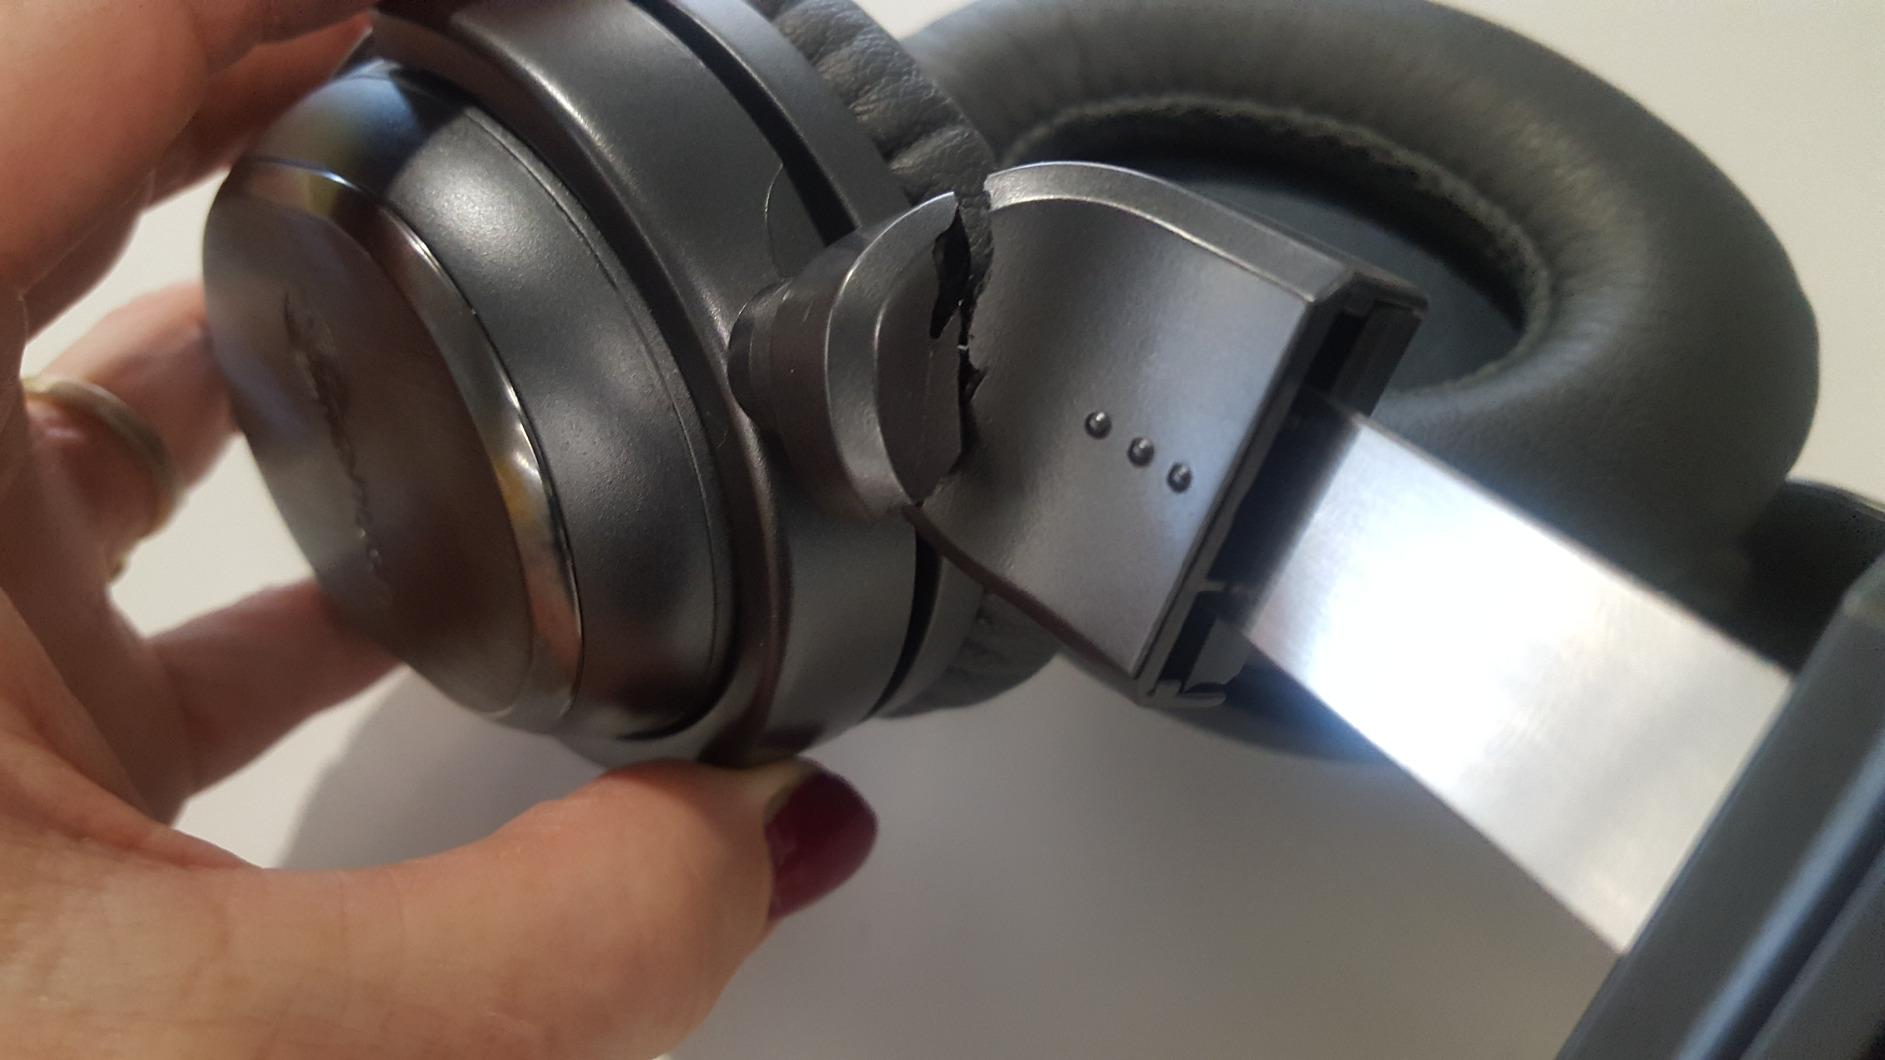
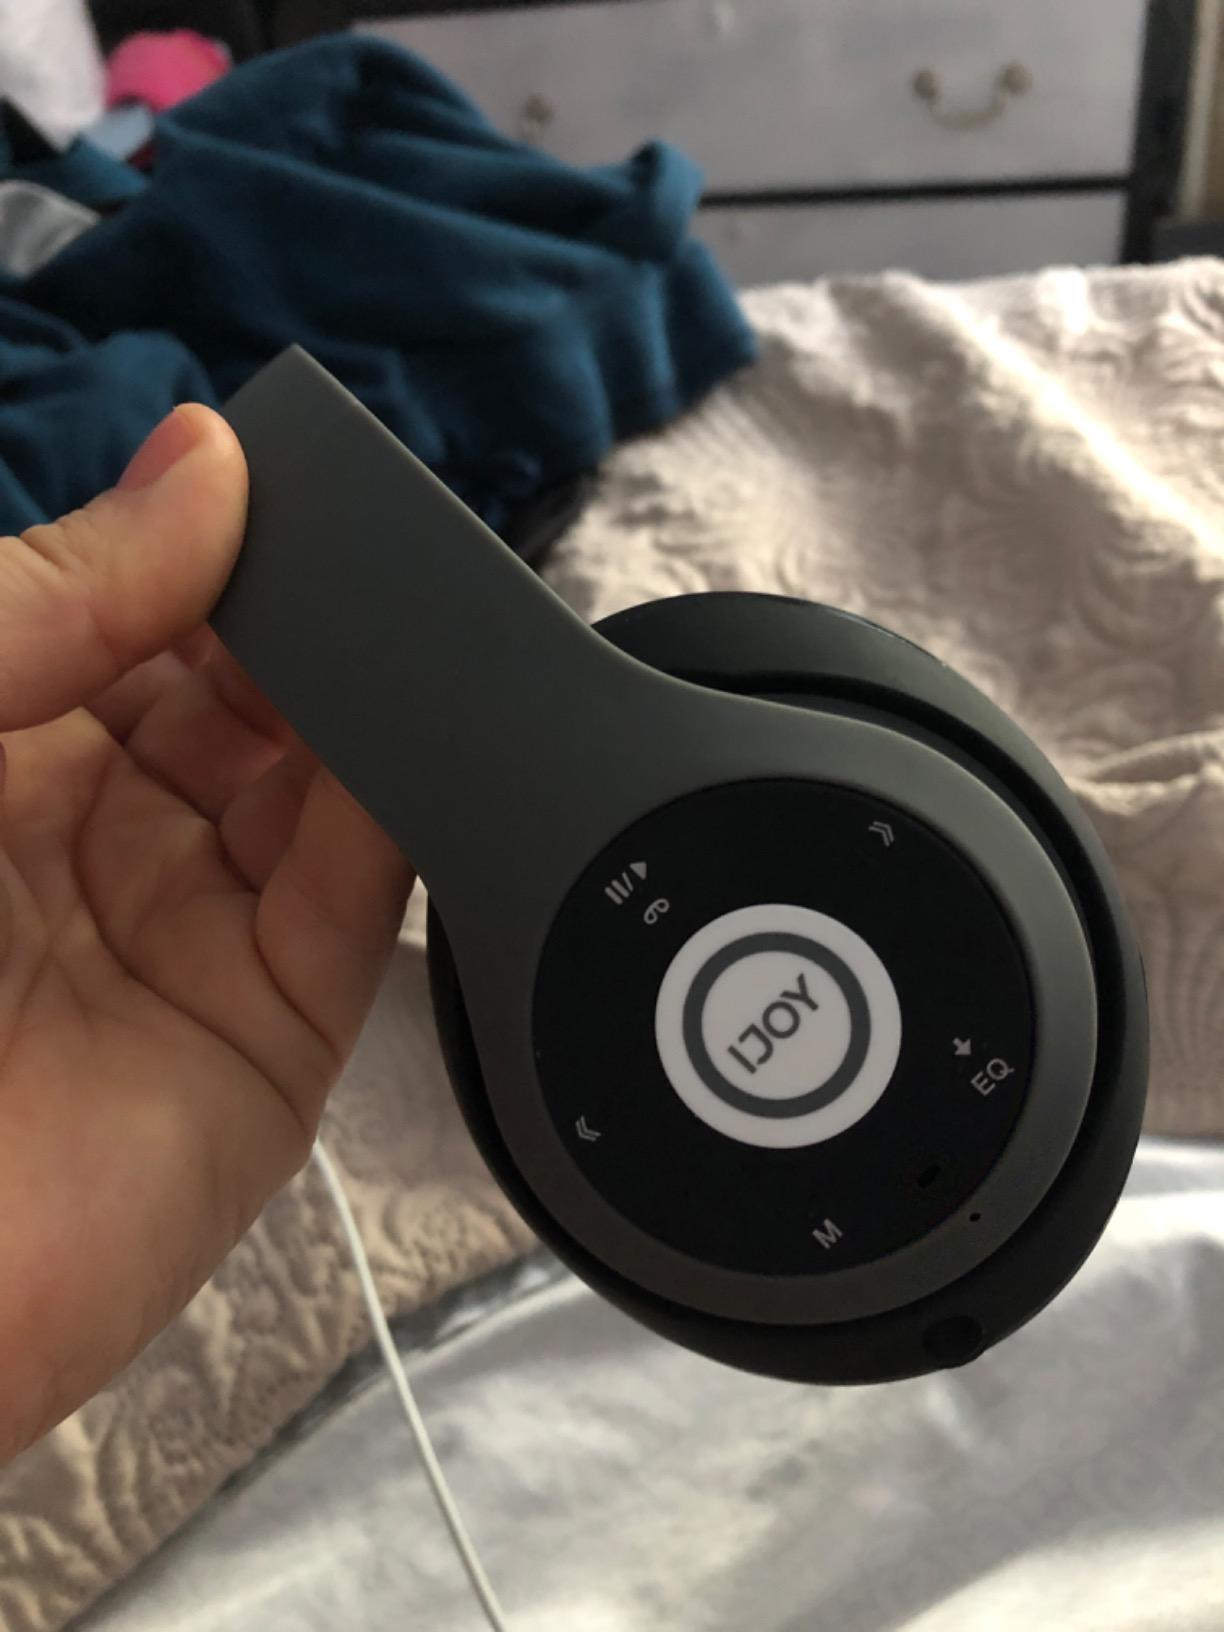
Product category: headphones
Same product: no